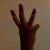
The image shows a hand gesture representing the number 6 in Indian Sign Language.